Richie Palacios

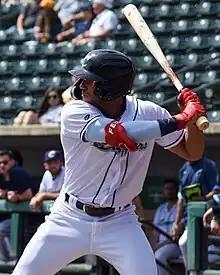
Palacios with the Columbus Clippers in 2023

Richard Jordan Palacios (born May 16, 1997) is an American professional baseball outfielder and second baseman for the Tampa Bay Rays of Major League Baseball (MLB). He has previously played in MLB for the Cleveland Guardians and St. Louis Cardinals.